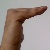
The image shows a hand gesture representing a space in Indian Sign Language.